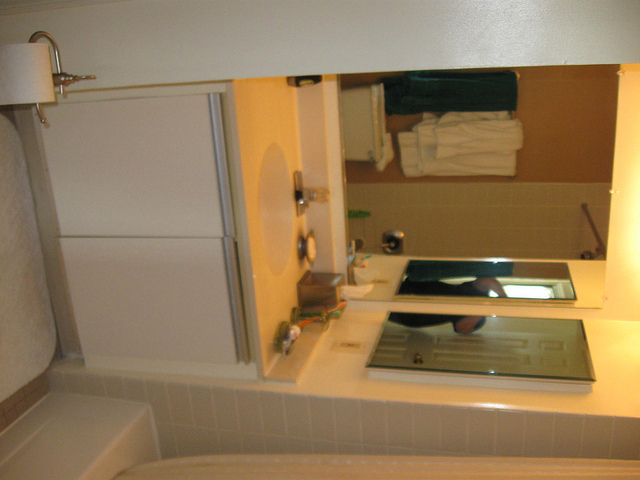
user: Given an image and a question. Answer the question in a short answer. Question: Which mirrored item is normally used for drying purposes? Short Answer:
assistant: towel